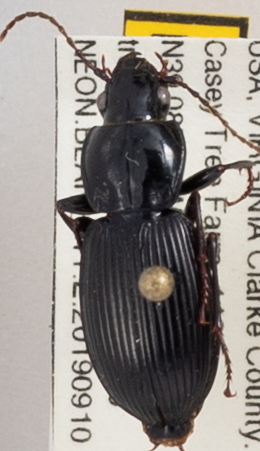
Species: Pterostichus stygicus
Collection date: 2019-09-10
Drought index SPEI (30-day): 0.444
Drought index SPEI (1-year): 1.45
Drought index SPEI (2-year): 2.042